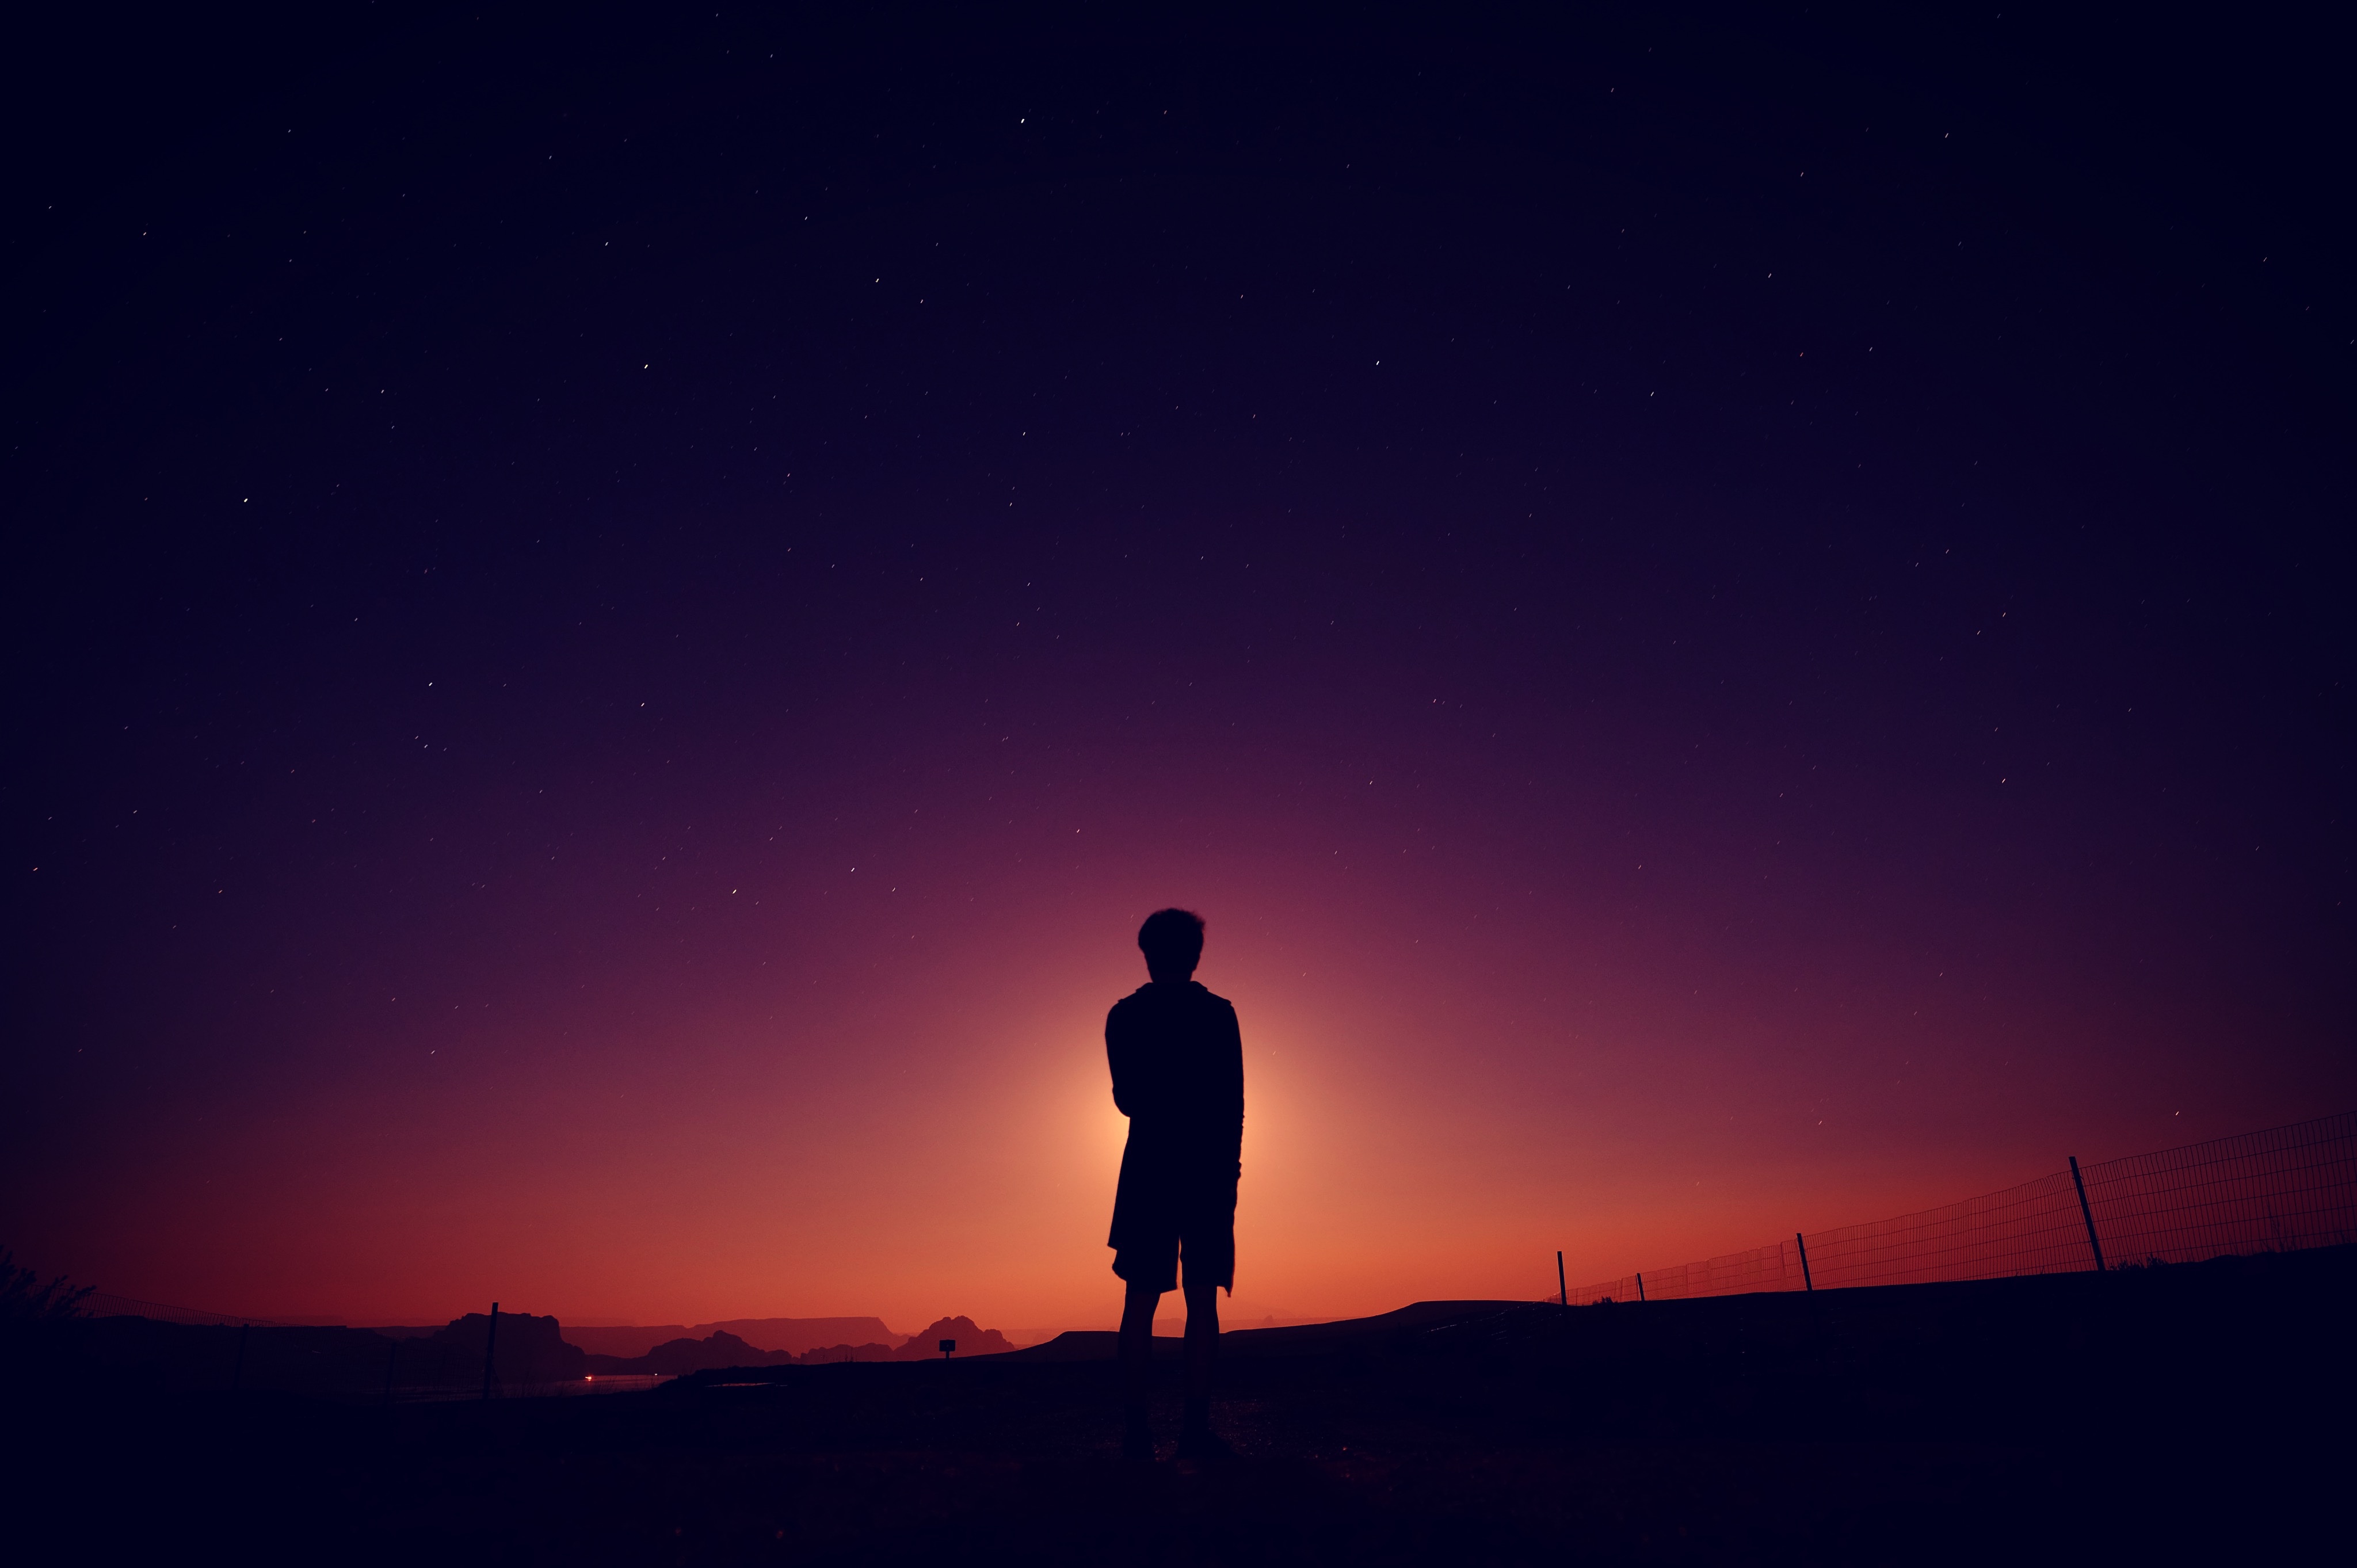
horizon, silhouette, light, sky, sunset, night, dawn, atmosphere, dusk, evening, darkness, afterglow, astronomical object, atmosphere of earth